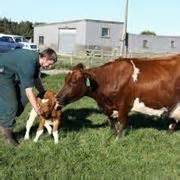
Label: cow